Typhoon Judy (1982)

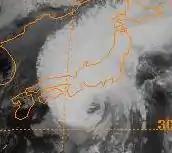
Typhoon Judy approaching landfall at Japan on September 12

Upon making landfall in Japan, of rain fell in Oshima, including of precipitation within 24 hours. Additionally, Kikugawamakinohara sustained a peak total of in an hour. Furthermore, a wind gust of was measured in Tsukubasan. A total of 34 people were killed and 86 were hurt. A total of 61,000 homes were flooded. Three boats sank. Downtown Tokyo sustained the worst of the damage. Nearby, the Kanda River overflowed their banks, flooding 8,000 dwellings, including 2,000 in the Shinjuku entertainment district. Throughout Tokyo, 590,100 homes lost power; however, power service was quickly restored to all but 20,000. In Shizuoka and Kanagawa, eight people perished because of mudslides. Offshore, one person died due to waves. One person died and three others were lost when a boat with 10 anglers was capsized due to rough seas off the coast of Kobe. Throughout Tokyo, 12 people perished and three were reportedly missing. Elsewhere, in Iiyama, a river overflowed their banks, flooding 631 residencies. Approximately north of Tokyo, in Sendai, a three-story apart complex was turned upside-down. All the residents living in the complex were rescued.